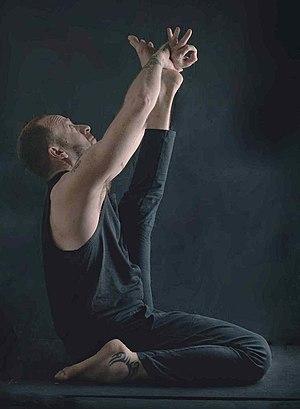
Liste des postures les plus communes du Haṭhayoga.